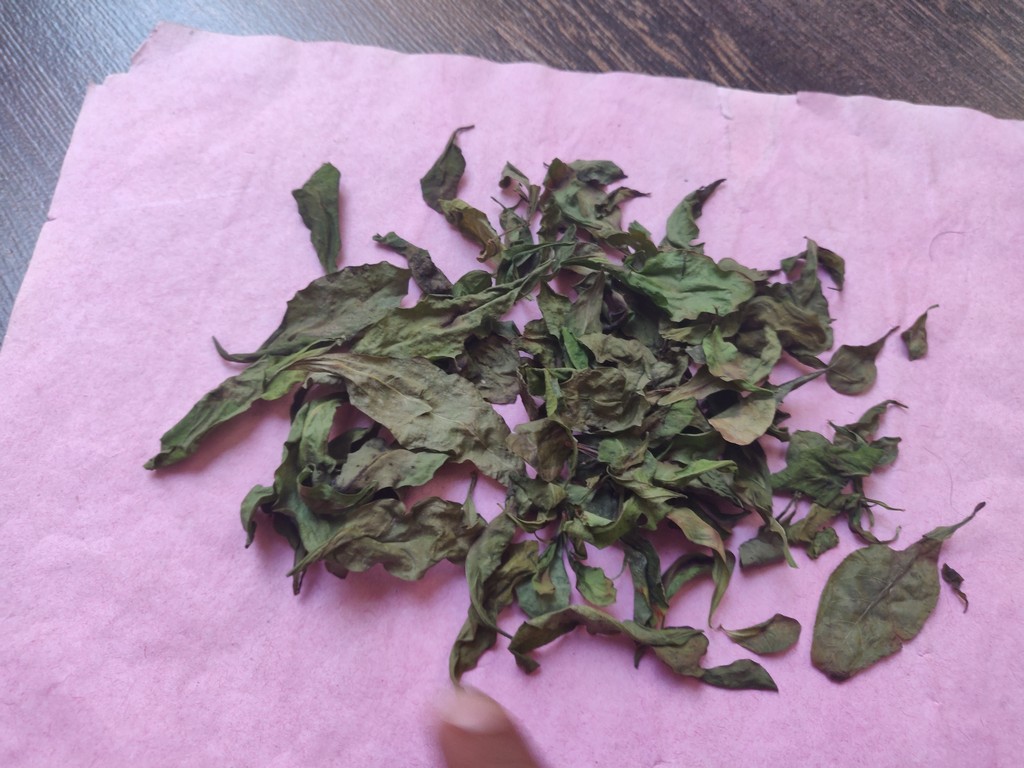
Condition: Dried
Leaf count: multiple
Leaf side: unknown